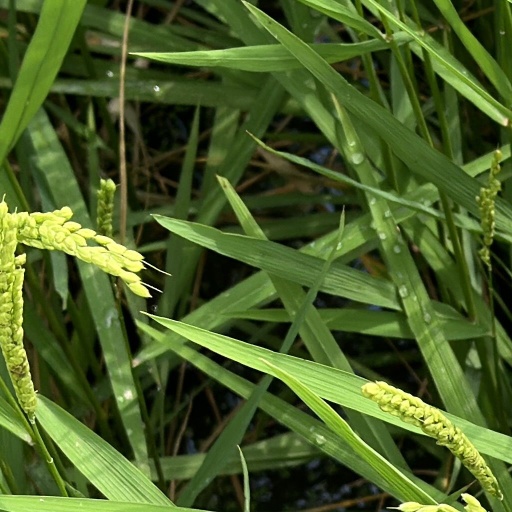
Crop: rice